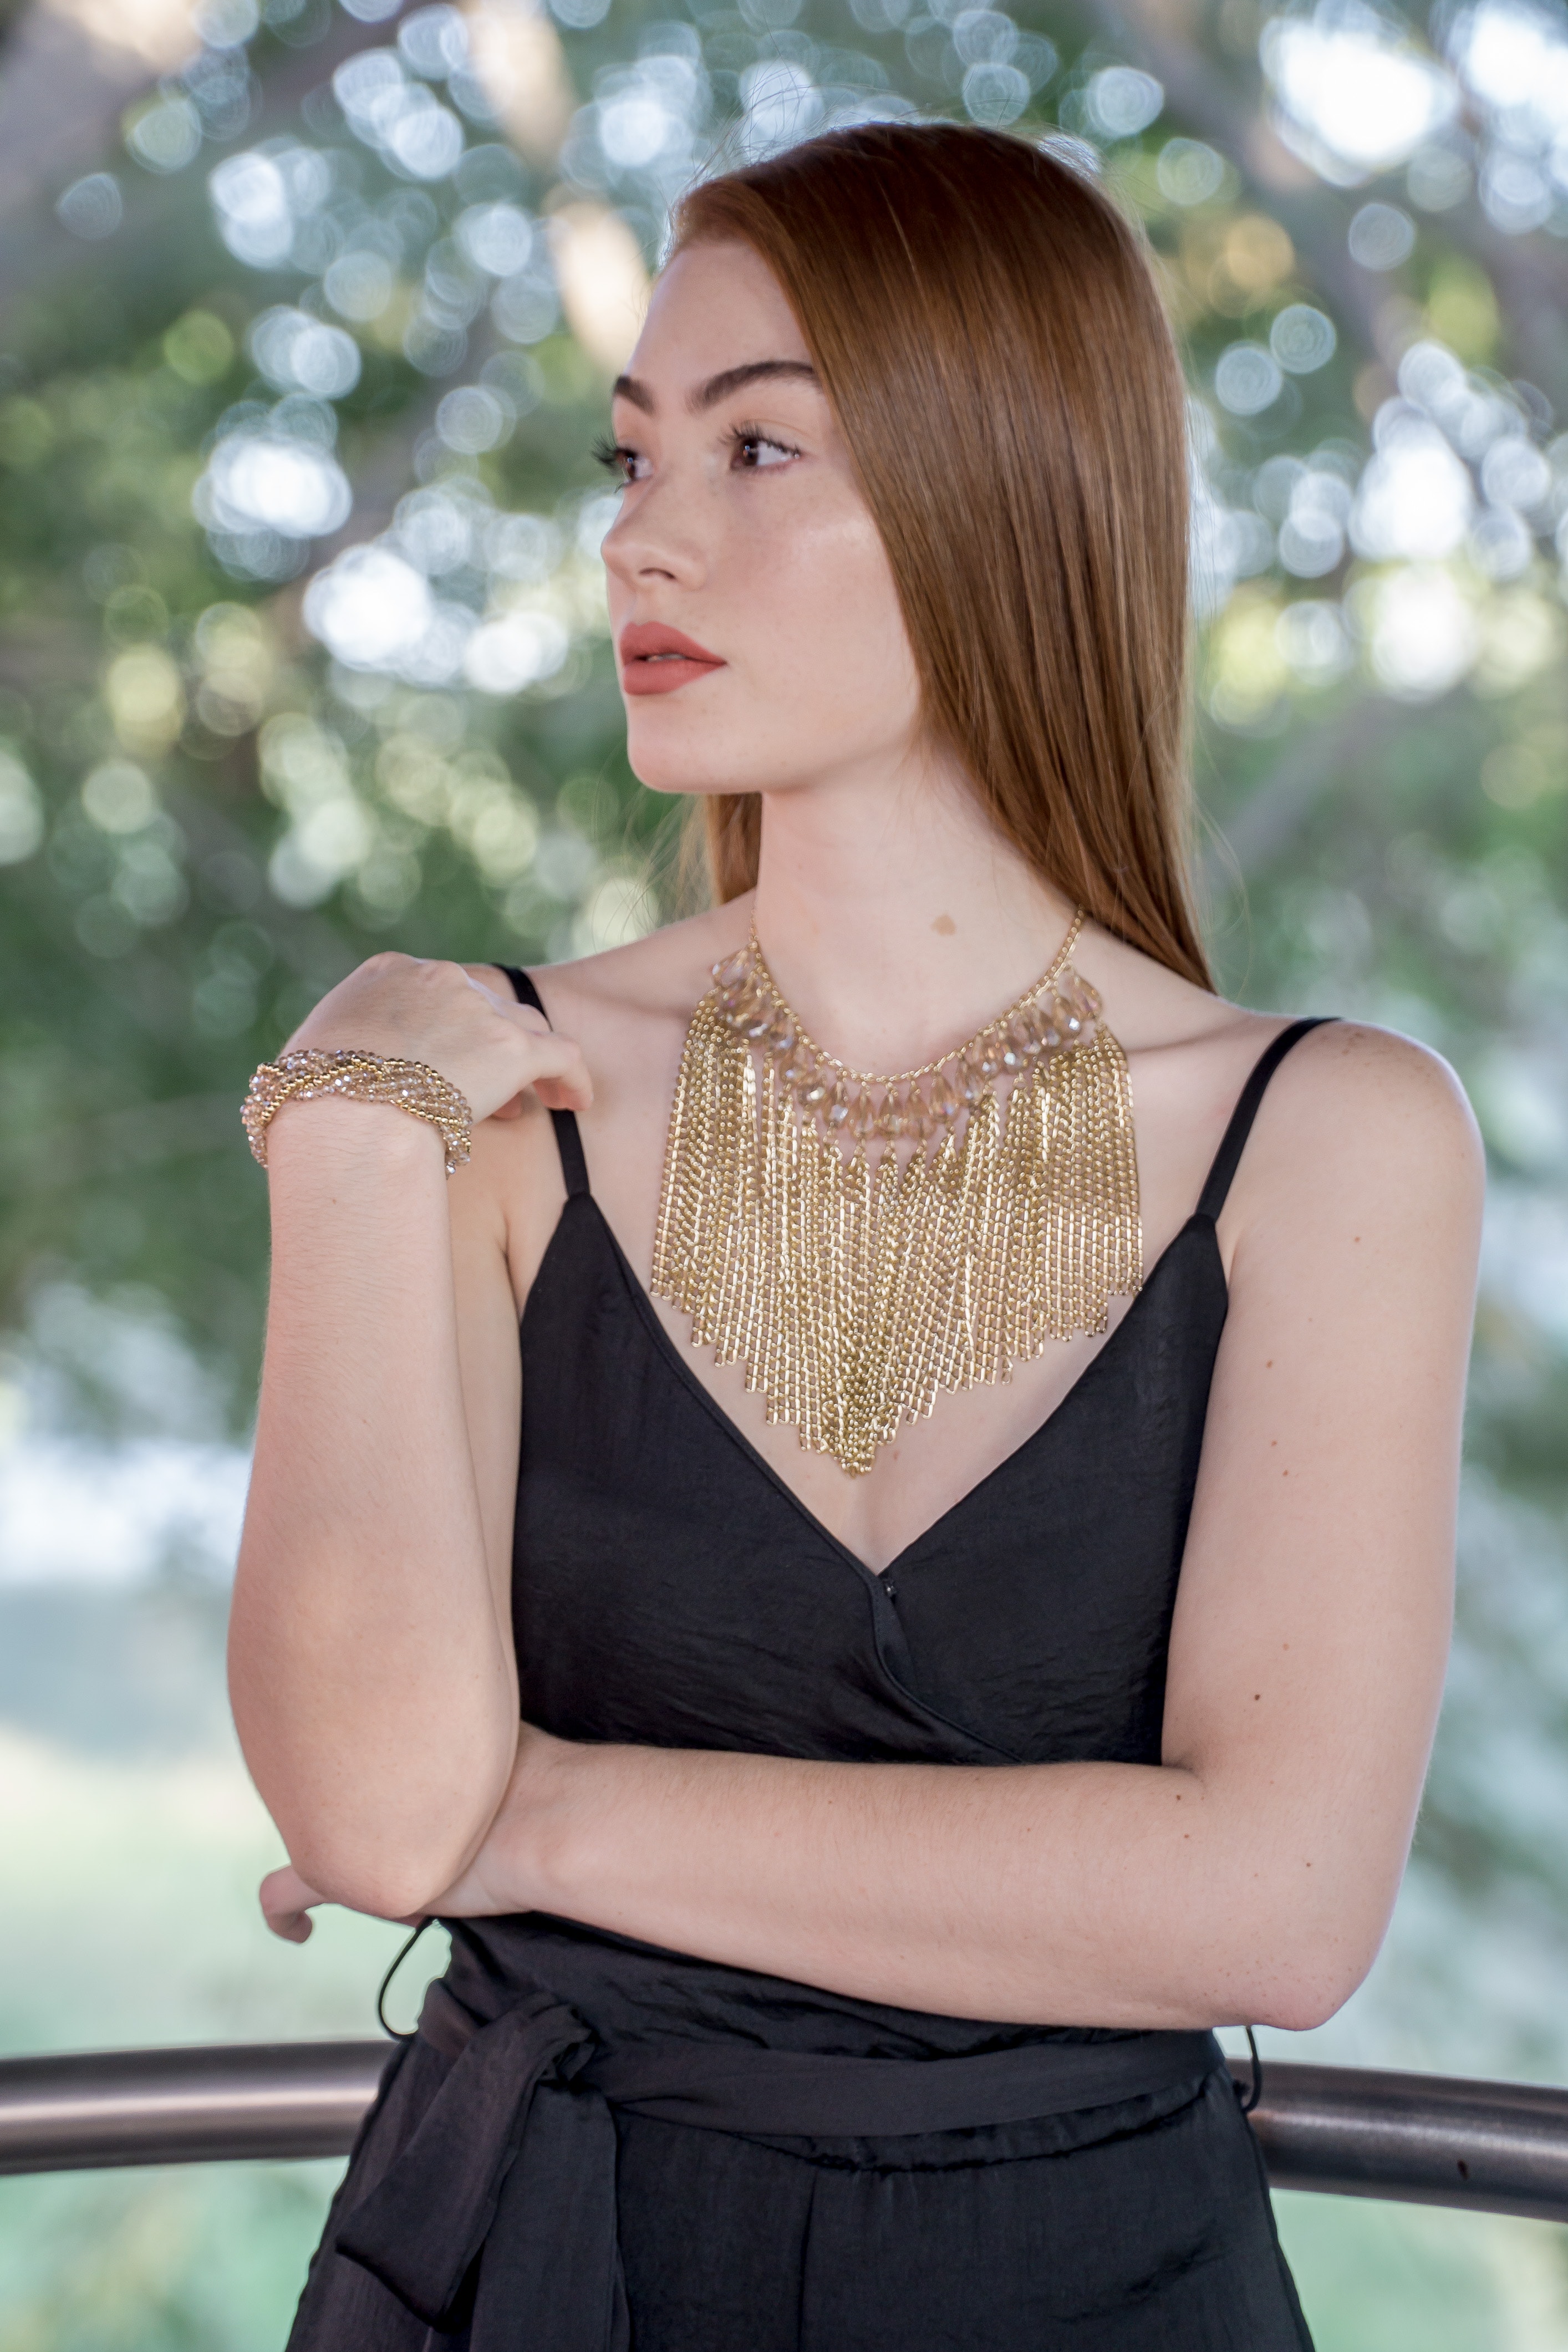
beauty, fashion model, human hair color, lady, shoulder, dress, hairstyle, girl, joint, neck, fashion, jewellery, photo shoot, cocktail dress, gown, model, long hair, brown hair, formal wear